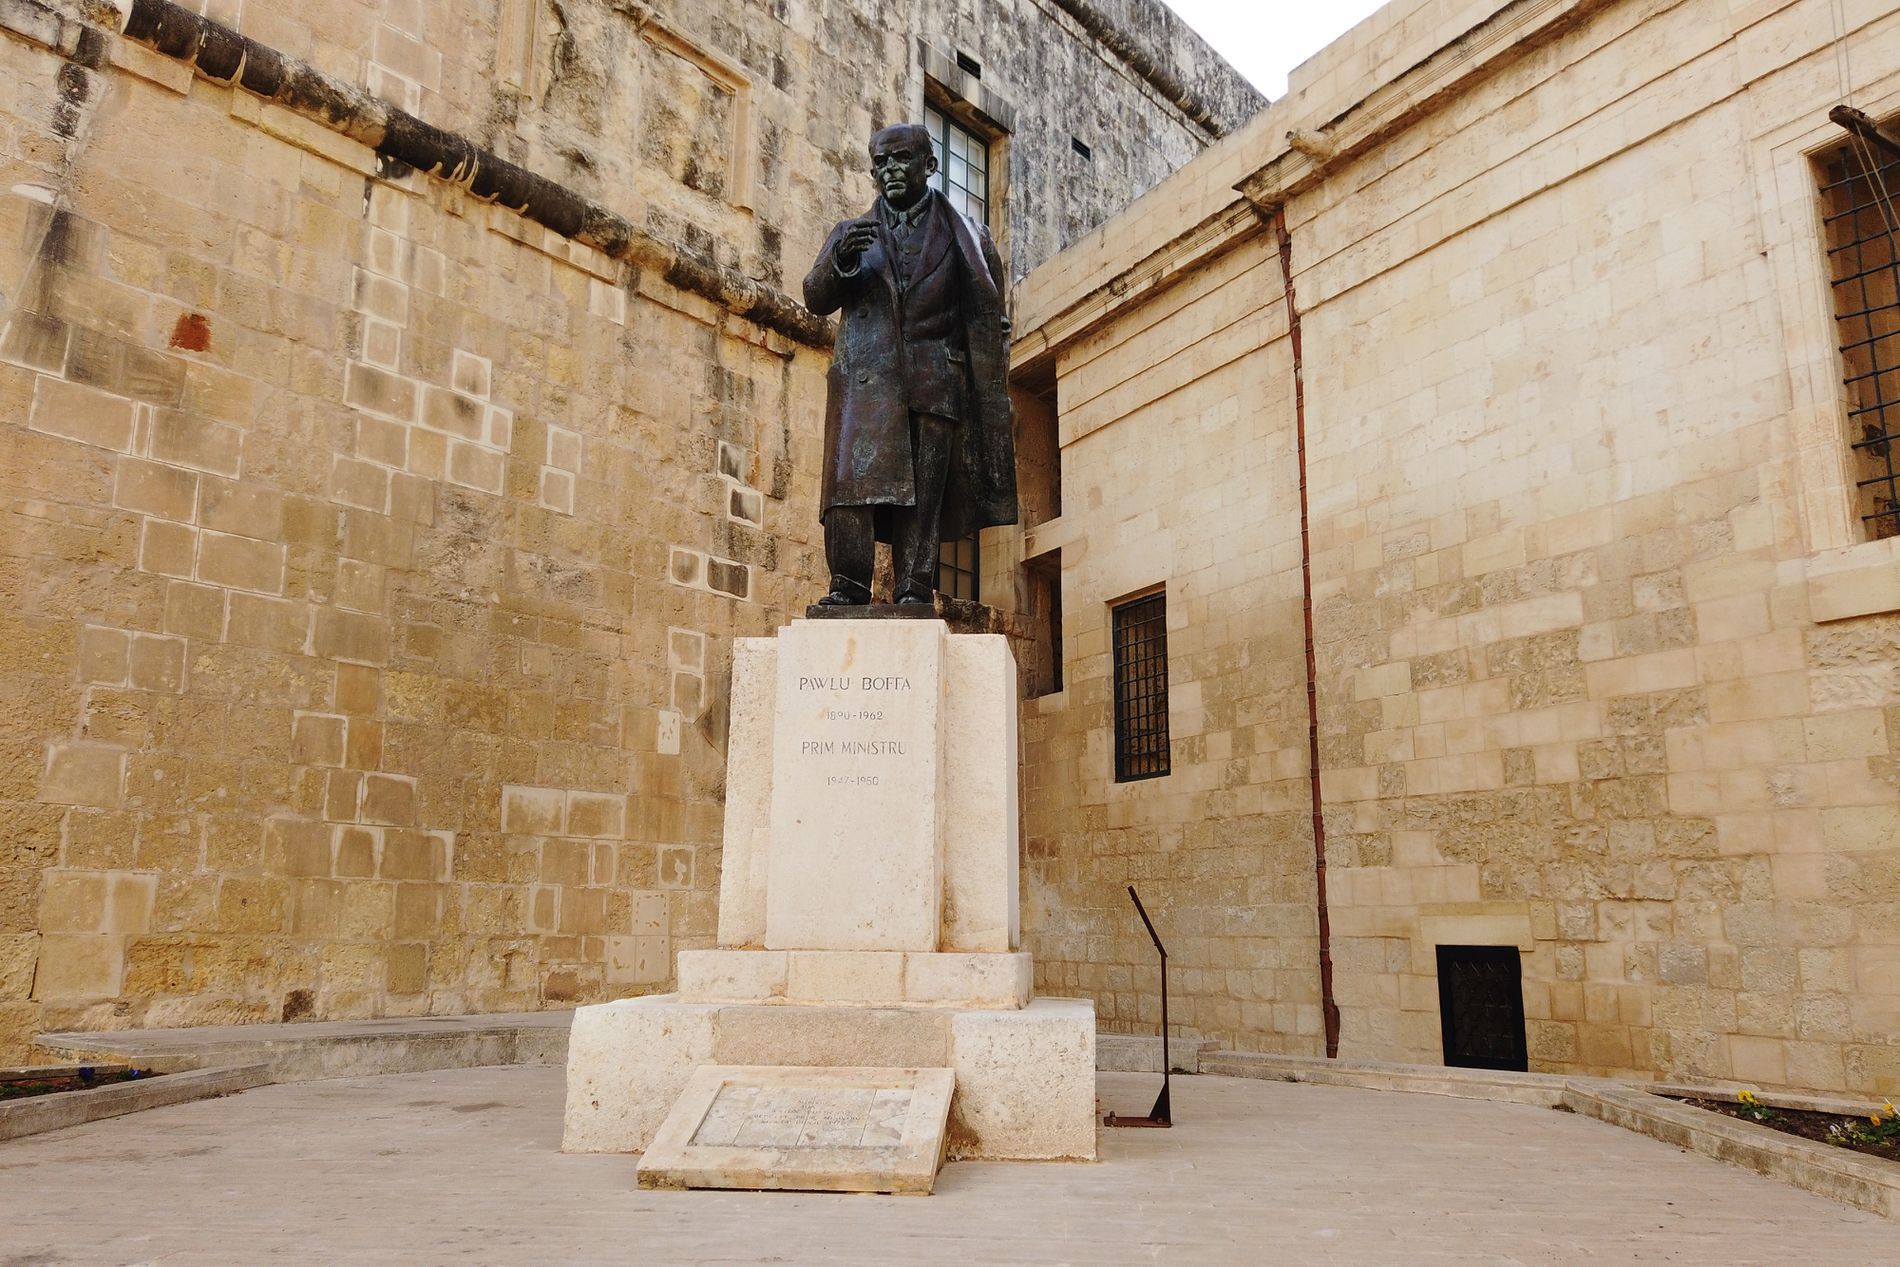
A bronze statue of a man in a courtyard surrounded by aged stone buildings. A metal information stand is visible to the right of the monument. The sky is visible behind the buildings.
eye-level shot captures a historical monument statue, situated in a weathered urban setting. The warm tones of the stone buildings and the monument contrast with the darker bronze statue, suggesting a place of remembrance and historical significance within the city.
Statue front of building.
Labels: Adult, Male, Man, Person, Architecture, Building, Monument, Path, Walkway, Wall, Tomb, Monastery, Flagstone, Gravestone, Art, Sculpture, Statue, Floor, Pipes, Window, Sky, Information Stand
Camera: DJI Osmo Pocket
Aperture: F2
Exposure: 1/500 sec
ISO: 100
Focal length: 4.6 mm